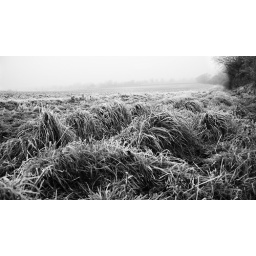
long shaggy grass in the field behind our house